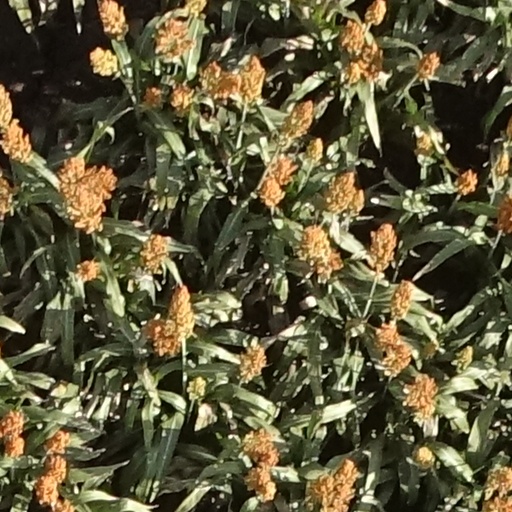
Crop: sorghum